Ryan Sanusi

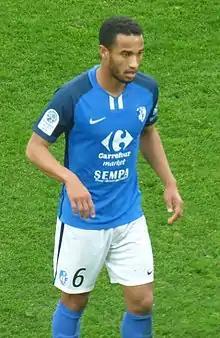
Sanusi in 2018

Ryan Sanusi (born 5 January 1992) is a Belgian professional footballer who plays as a midfielder for Beerschot.